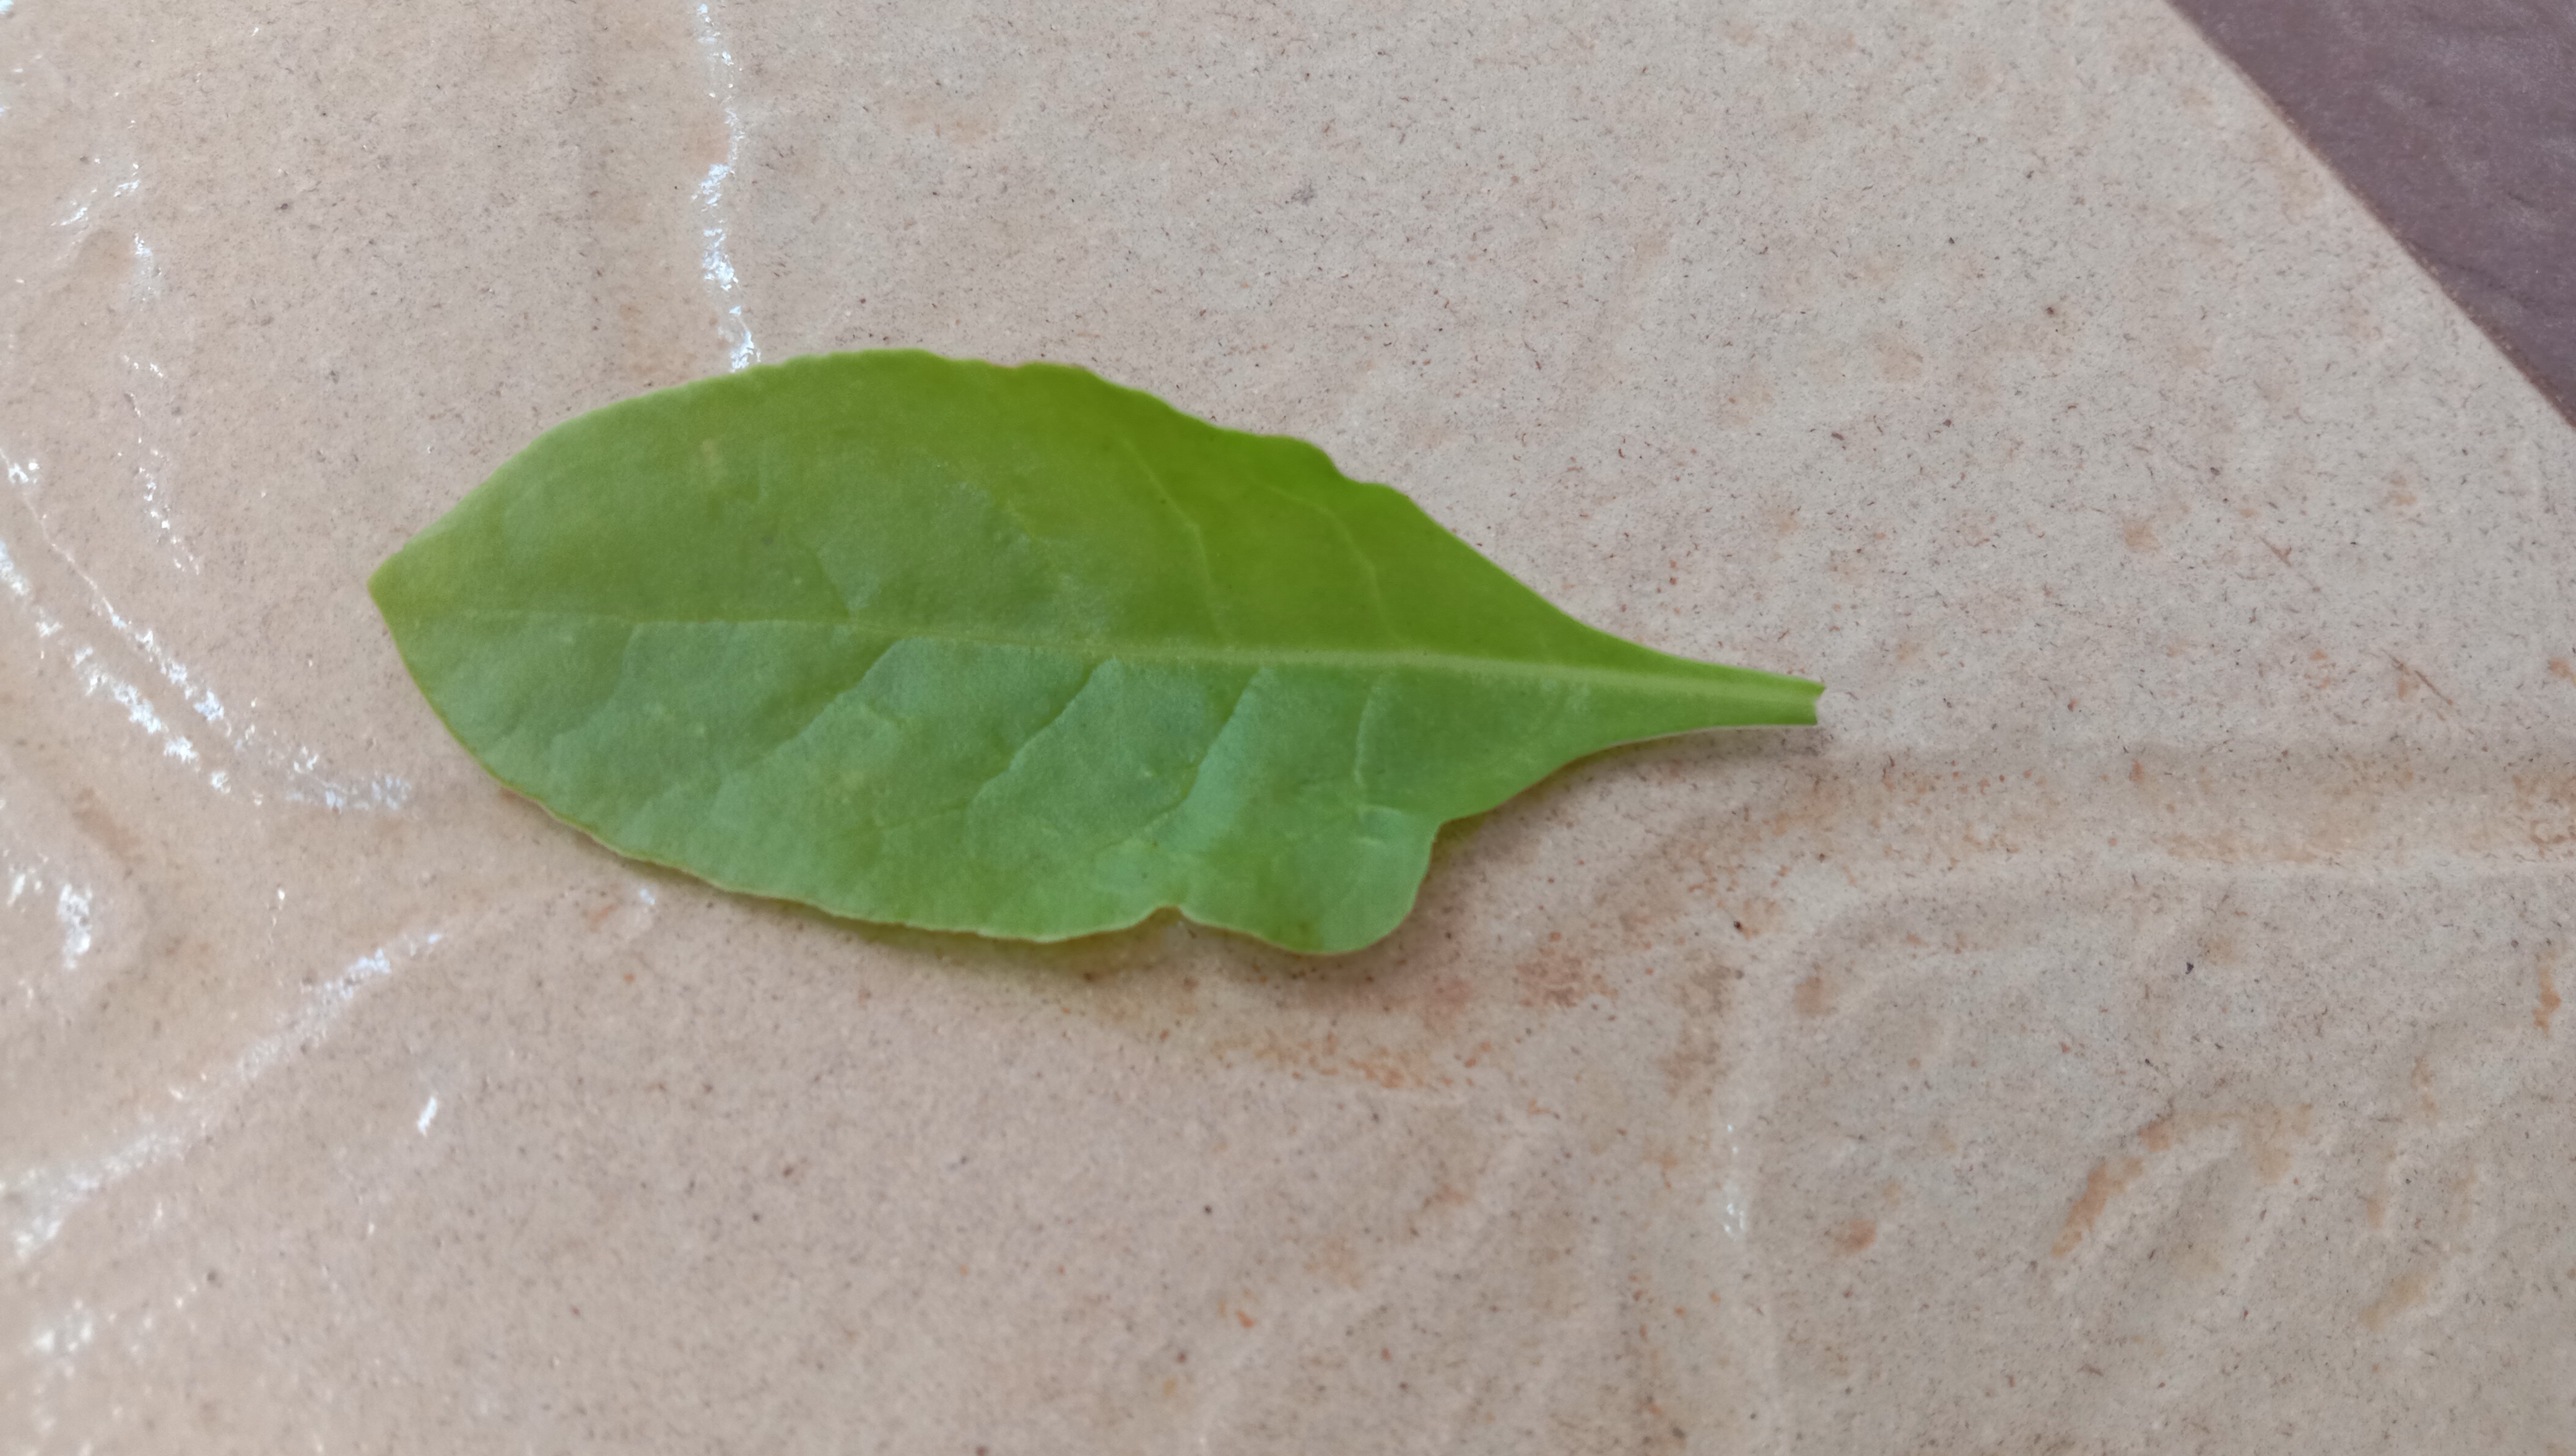
Plant: Palak(Spinach)